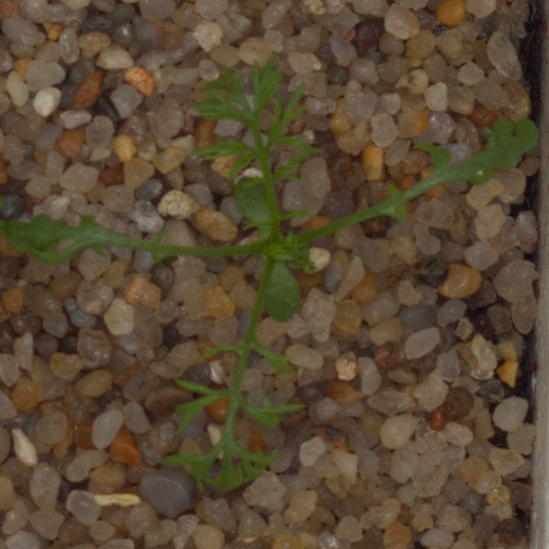
Label: scentless_mayweed